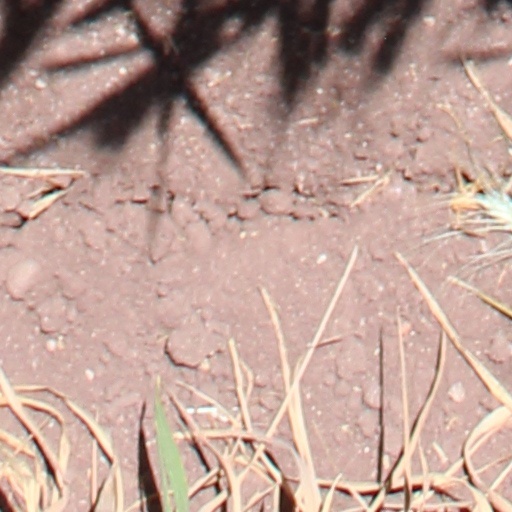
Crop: wheat